Chartjunk

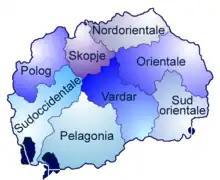
A map of North Macedonia with chartjunk: the gradients inside each province do not provide useful information

The term "chartjunk" was coined by Edward Tufte in his 1983 book "The Visual Display of Quantitative Information". Tufte wrote: